Egyptair

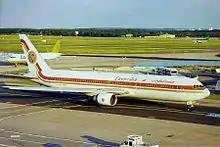
An Egyptair Boeing 767-300ER taxiing at Frankfurt Airport in 1999

In October 2007, the Chief Executive Board of Star Alliance voted to accept Egyptair as a future member, the first airline from an Arab country and the second African one – after South African Airways – to join the airline alliance. In a ceremony held at Cairo International Airport on 11 July 2008, the carrier became the member of this alliance, nine months after it started the joining process.